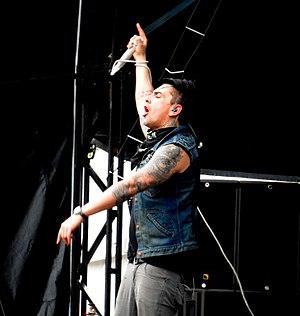
Ian Watkins est un musicien britannique, fondateur et ancien chanteur du groupe de rock alternatif gallois Lostprophets. Il est condamné en 2013 à 35 ans de prison pour actes de pédophilie.